1991 Ukrainian sovereignty referendum

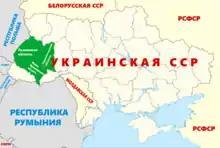
Location of Galicia in Ukraine

In the Galician provinces of Ivano-Frankivsk, Lviv, and Ternopil, voters were asked regarding the creation of an independent state of Ukraine: